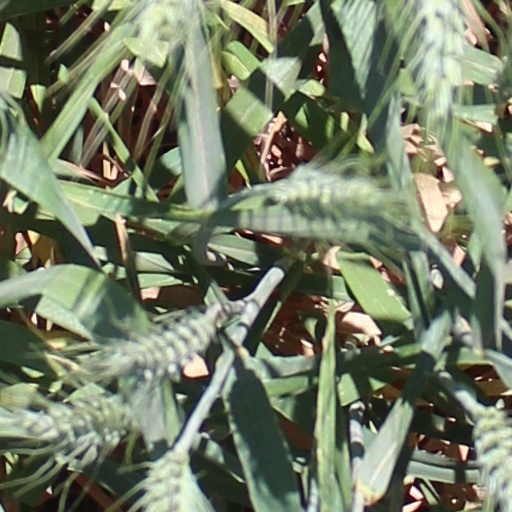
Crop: wheat